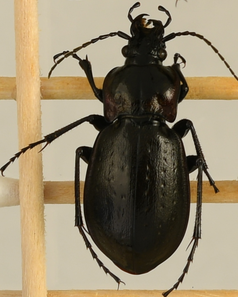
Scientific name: Carabus nemoralis
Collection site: Treehaven Site (TREE), plot TREE_006